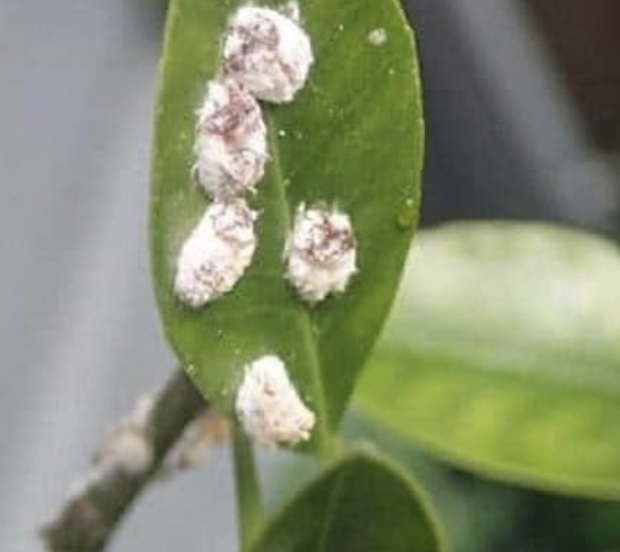
Label: mealybug_infestation